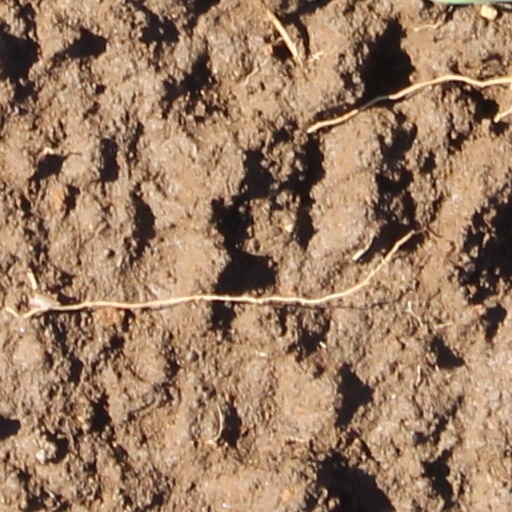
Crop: wheat